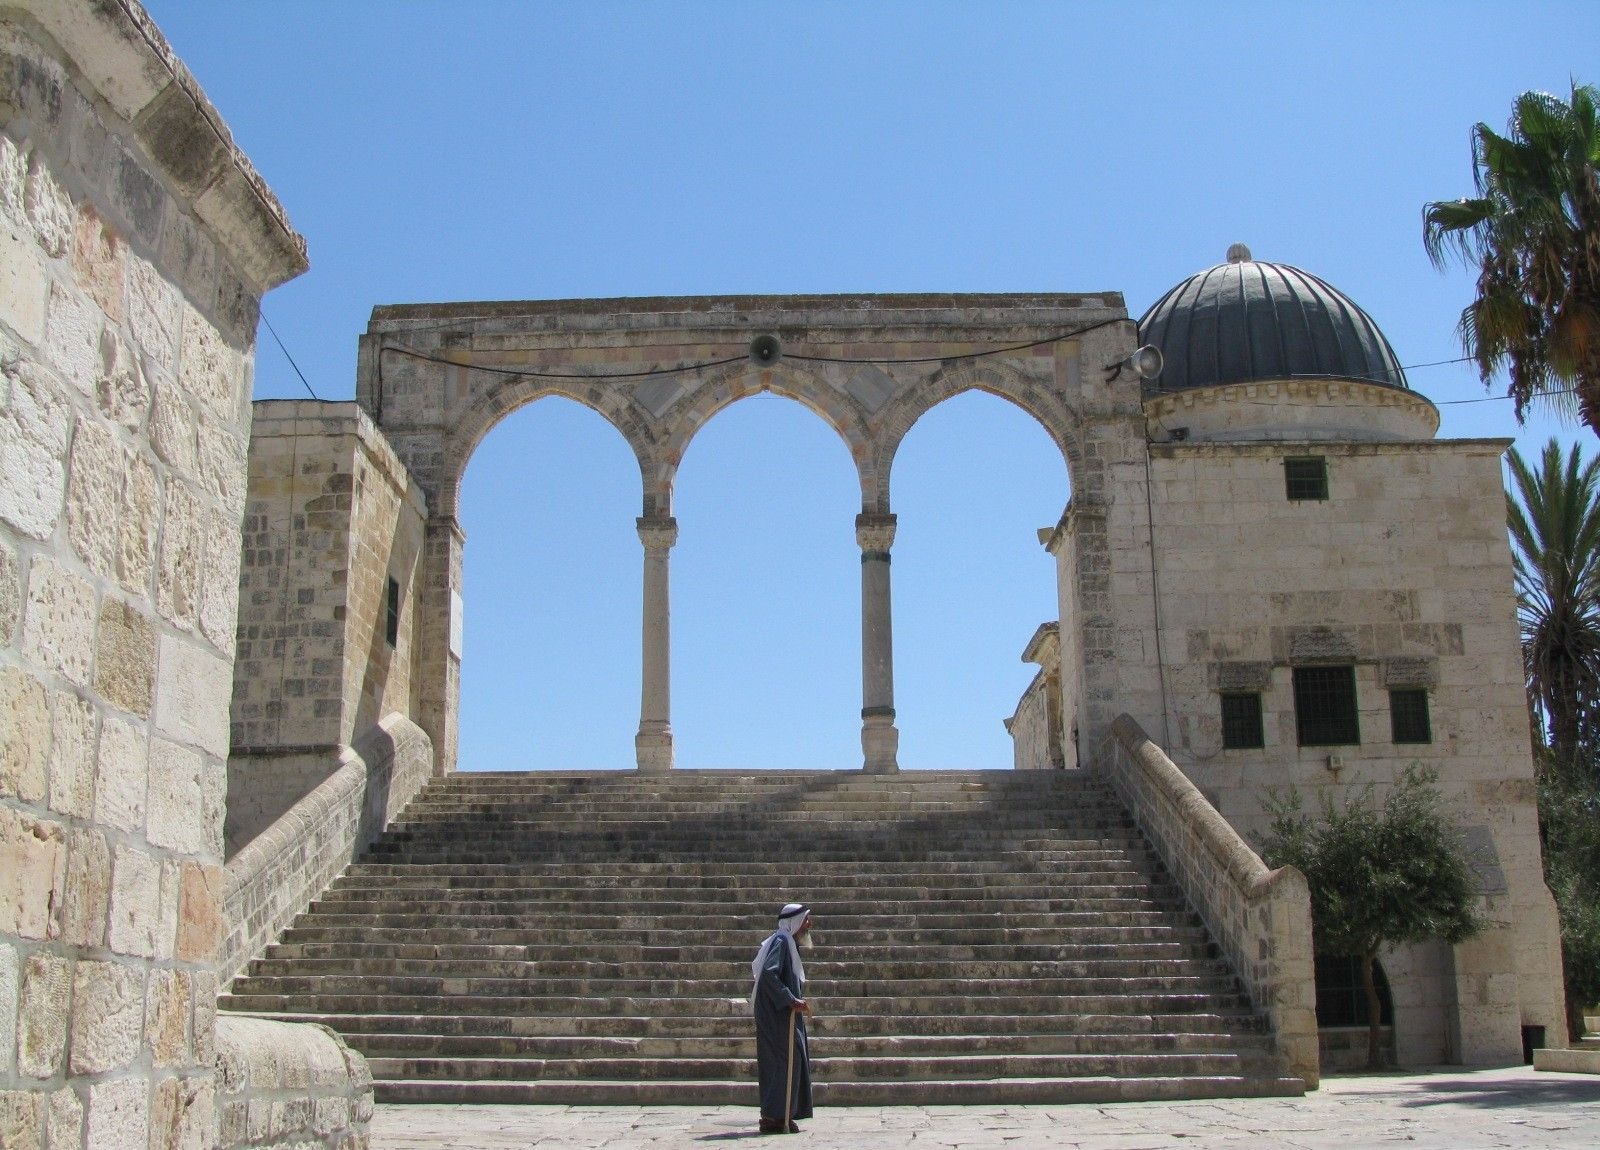
architecture, building, old, city, monument, arch, landmark, place of worship, temple, ruins, monastery, shrine, jerusalem, dome of the rock, roman temple, historic site, ancient history, ancient roman architecture